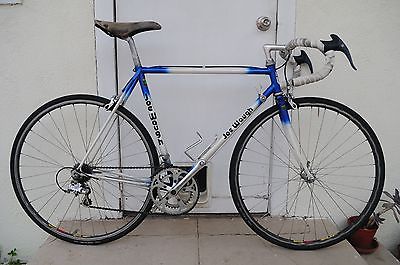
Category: bicycle